Dennett Garrison

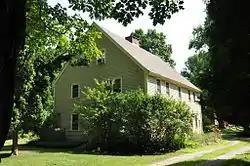

The Dennett Garrison is a historic First Period house at 100 Dennett Road in Kittery, Maine. With an estimated construction date of 1710, it is one of the oldest surviving buildings in the state of Maine. When listed on the National Register of Historic Places in 1978, it was still owned by descendants of its builder, John Dennett.